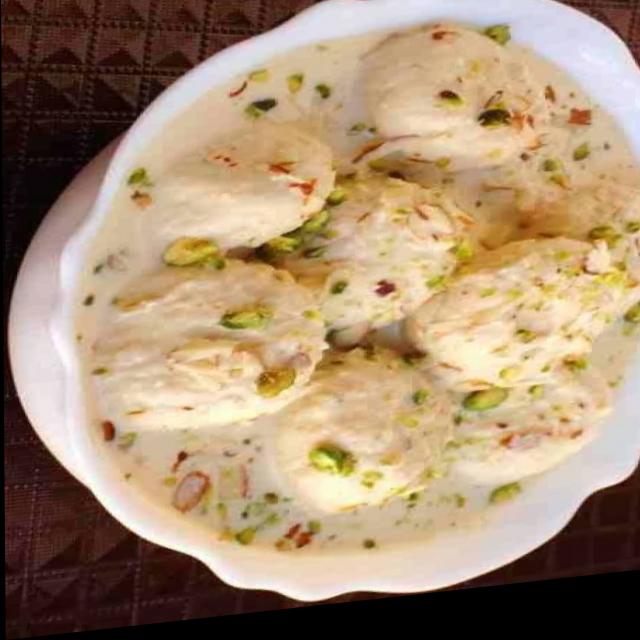
Dish: ras_malai